Blåtårn

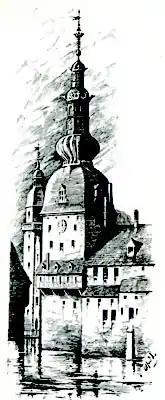
Blåtårn

Blåtårn (in English: "Blue Tower") was a tower in Copenhagen Castle, the Danish royal family's palace in Copenhagen, Denmark. The tower was used as a dungeon and has been known as such in history. It is not known when the tower was built, but it is known to have existed during the reign of King John I of Denmark (reign 1481-1513). It existed from at least the late 15th century until destroyed in 1731-32.